History of Haiti

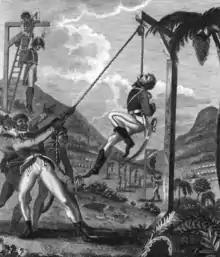
"Revenge taken by the Black Army for the Cruelties practiced on them by the French", by Marcus Rainsford, 1805

A vodou ceremony at Bois Caïman (Alligator Woods) near Cap-Français on 14 August 1791, presided over by a houngan (Vodou priest) named Dutty Boukman, is traditionally considered to mark the beginning of the Haitian Revolution. Following this ceremony, slaves in the northern region of the colony staged a revolt, and although Boukman was captured and executed, the rebellion continued to spread rapidly throughout the entire colony. Beginning in September, some thirteen thousand slaves and rebels in the south, led by Romaine-la-Prophétesse, freed slaves and took supplies from and burned plantations, ultimately occupying the area's two major cities, Léogâne and Jacmel.